Yushan Range

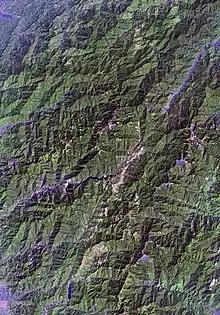
A satellite photo of the Yushan Range

The Yushan Range, formerly the and also known as the JadeMountain Range, is a mountain range in the central-southern region of Taiwan Island. It spans Chiayi County, Kaohsiung City, and Nantou County. It faces the Central Mountain Range on the east, and is separated by the Qishan River from the Alishan Range which is on the west of the Yushan Range. The Yushan Range is one of the five major ranges on Taiwan.